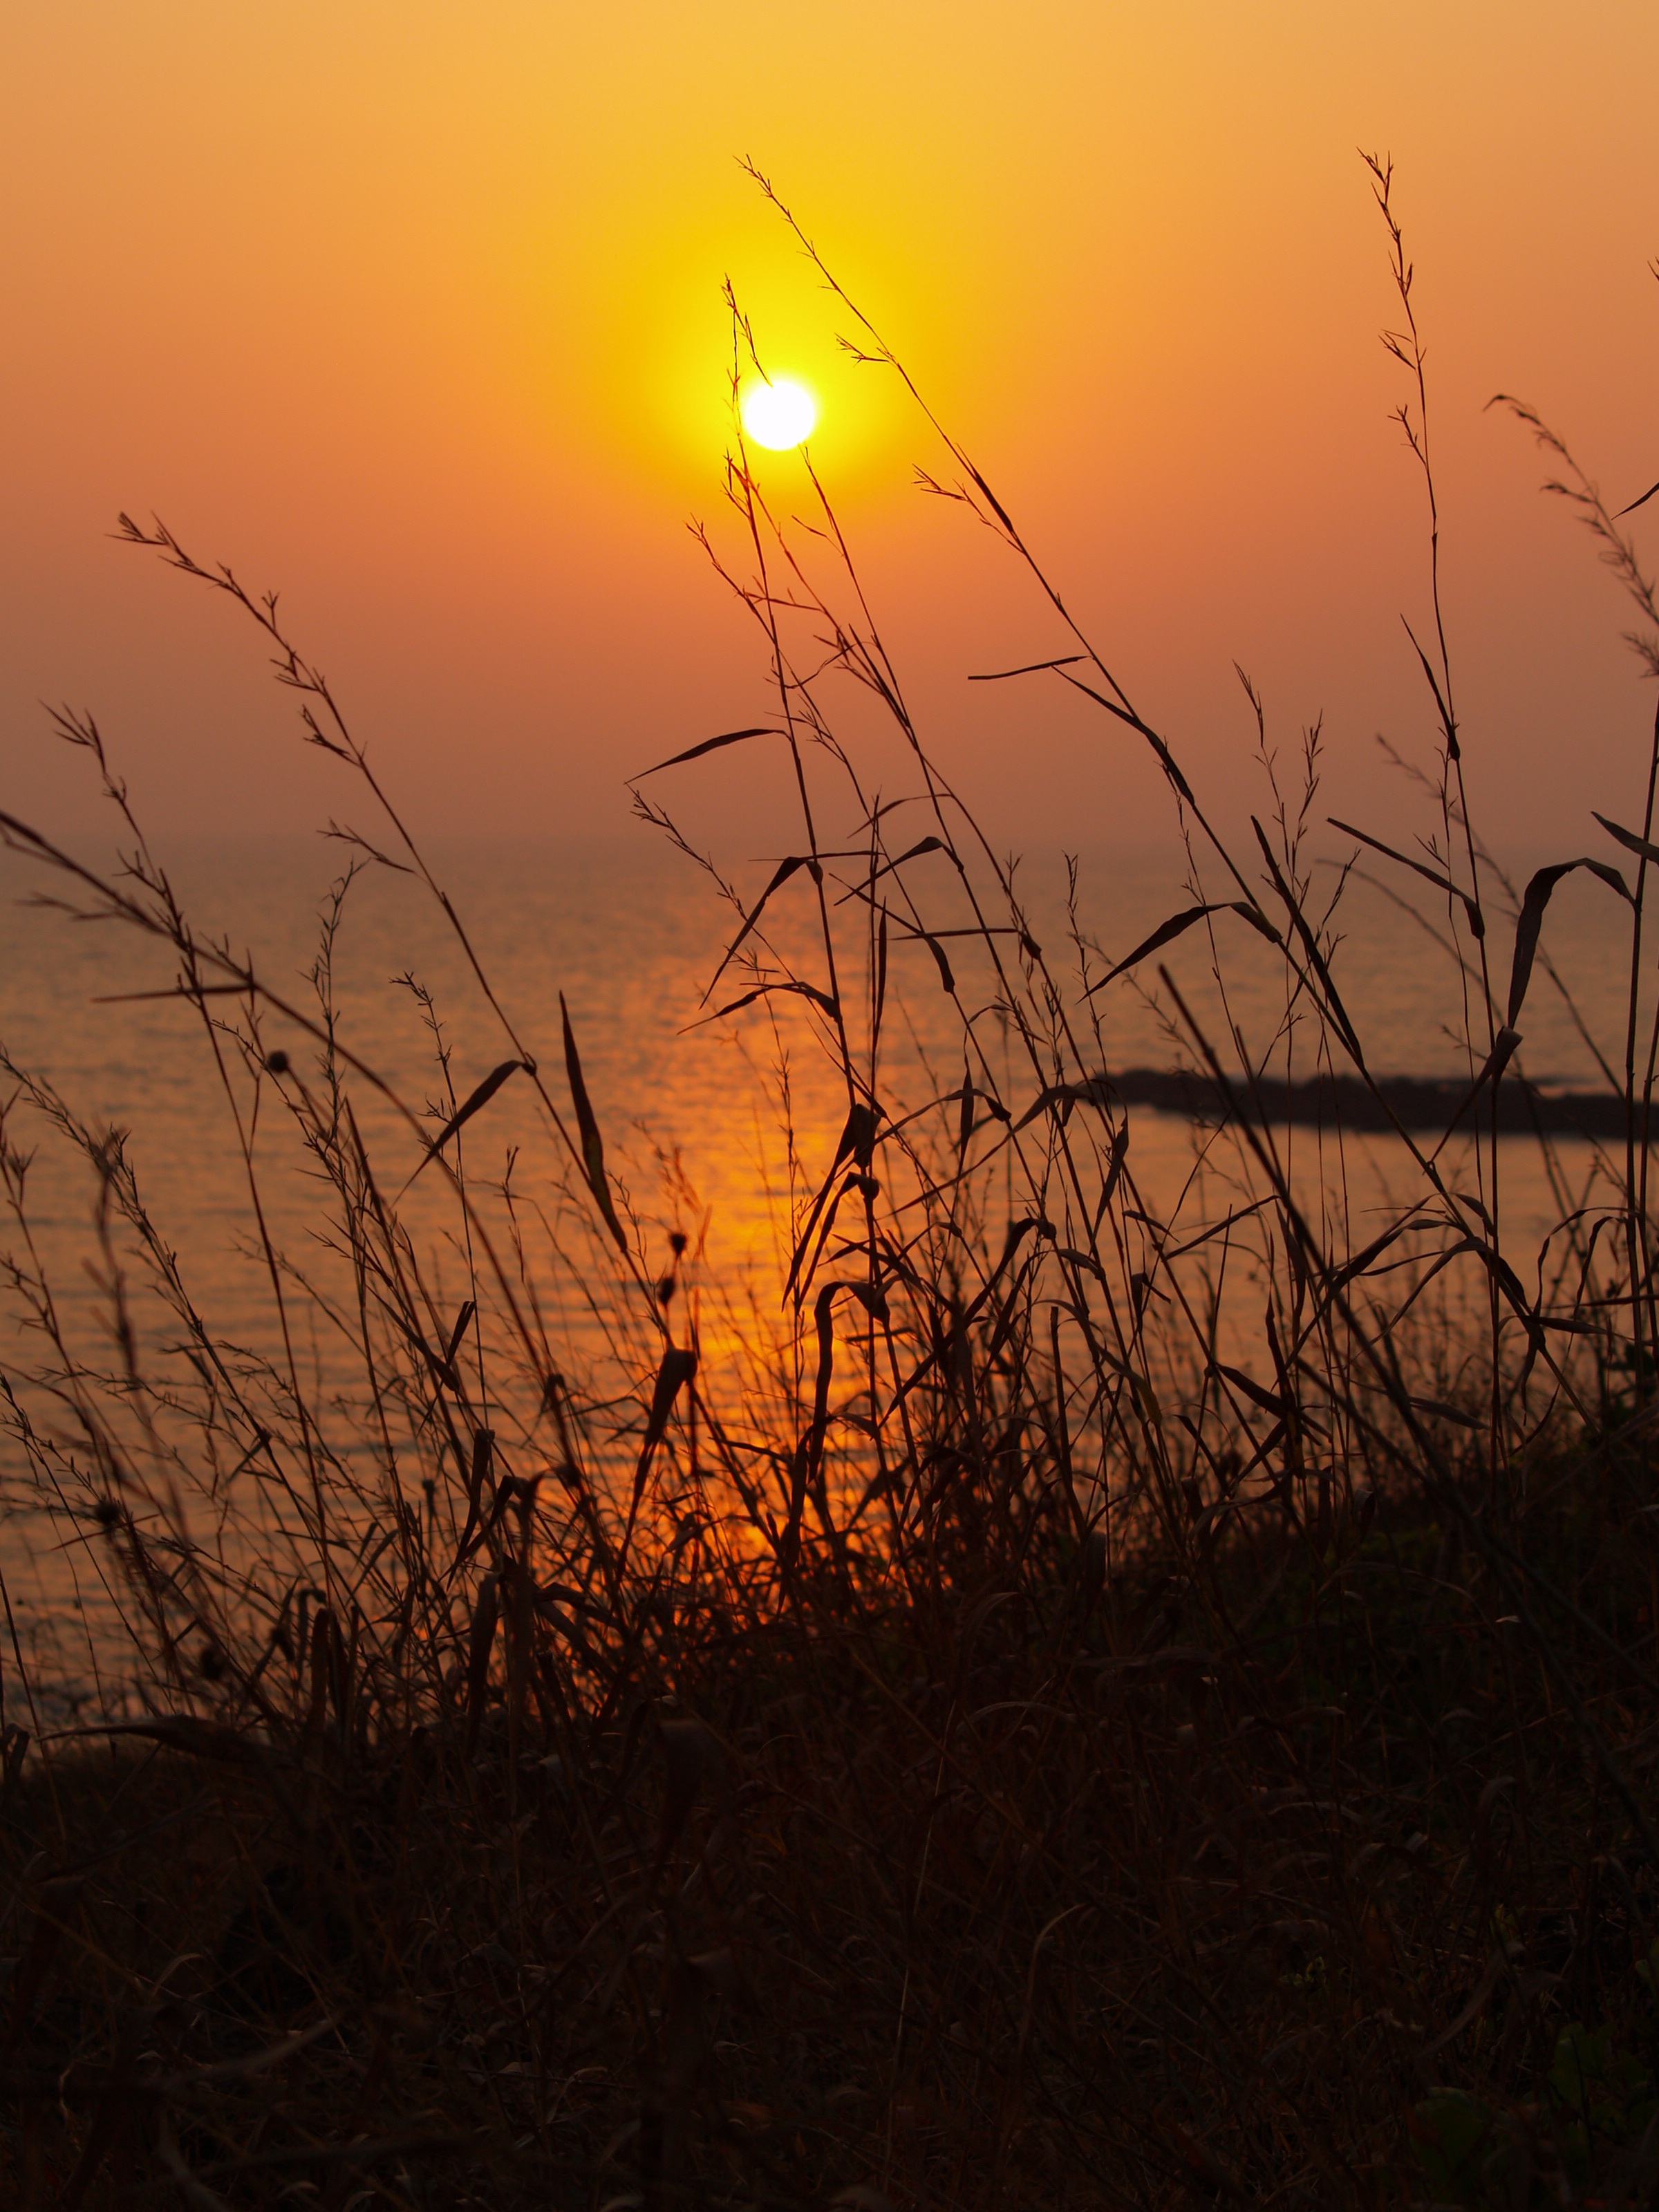
sea, nature, grass, branch, silhouette, sky, sun, sunrise, sunset, field, prairie, sunlight, morning, dawn, dusk, evening, orange, reflection, yellow, india, afterglow, wild grass, atmospheric phenomenon